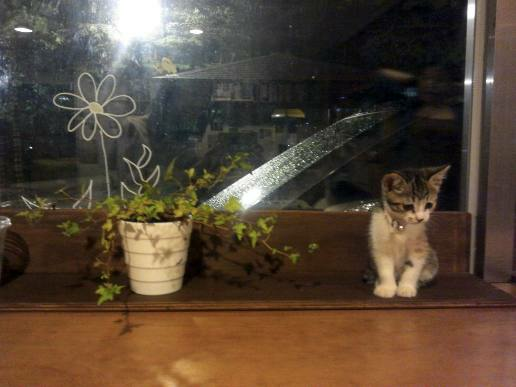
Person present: No